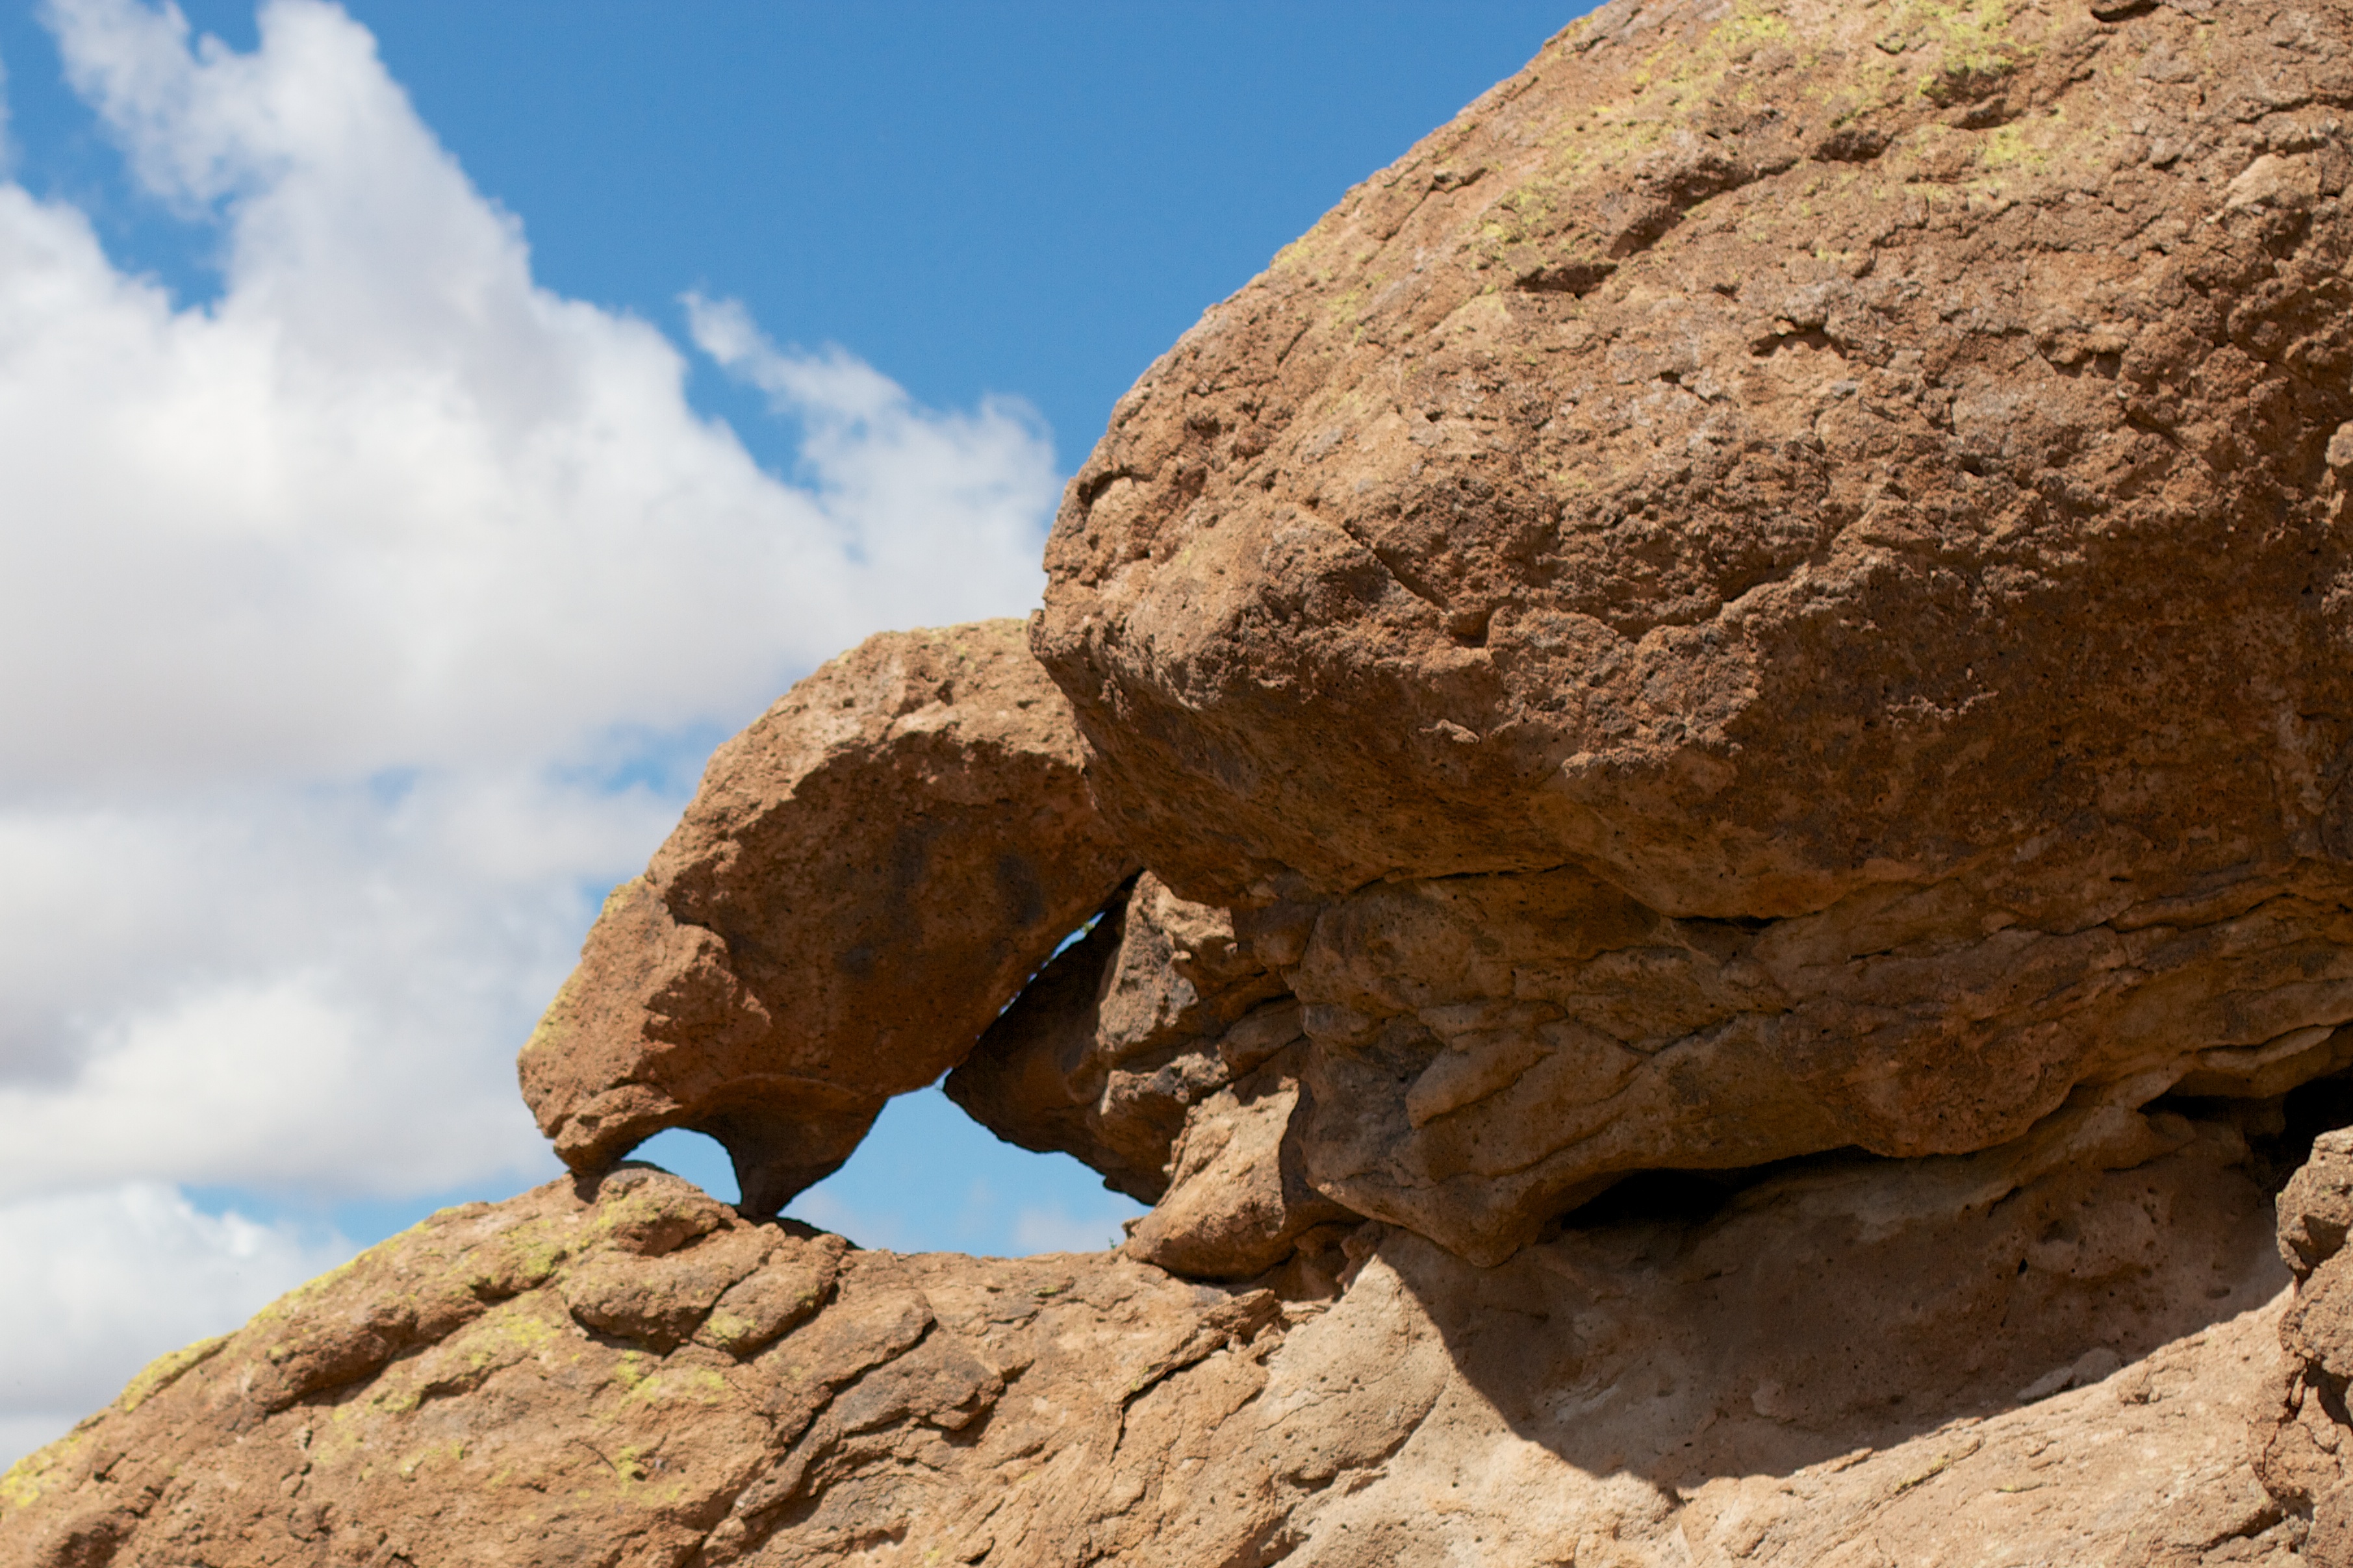
rock, wilderness, mountain, adventure, valley, recreation, formation, cliff, arch, soil, rock climbing, terrain, material, geology, sports, badlands, boulder, wadi, outdoor recreation